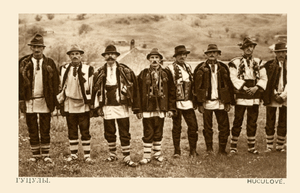
Cette image fait partie d'un album probablement publié en 1920